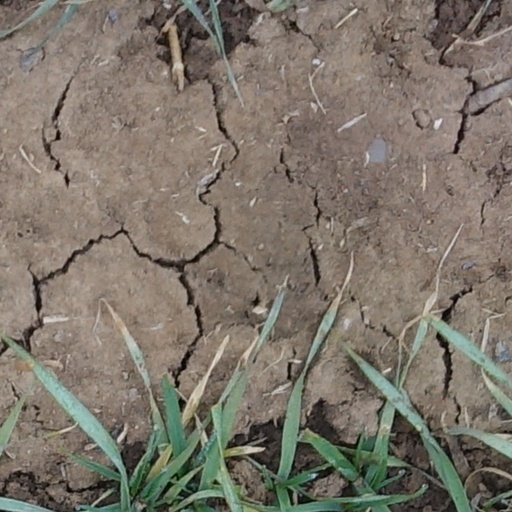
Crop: wheat